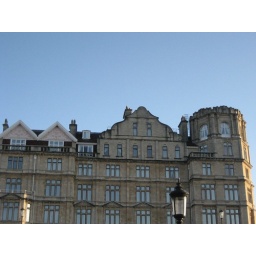
building in bath with interesting facade